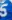
Number: 5